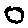
Label: 0